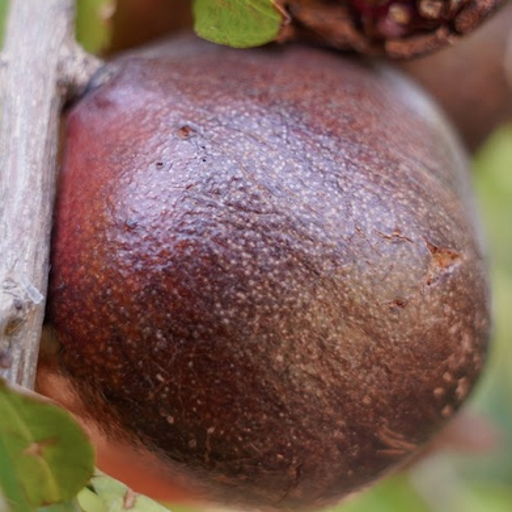
Label: Sunburn